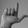
ASL letter: L